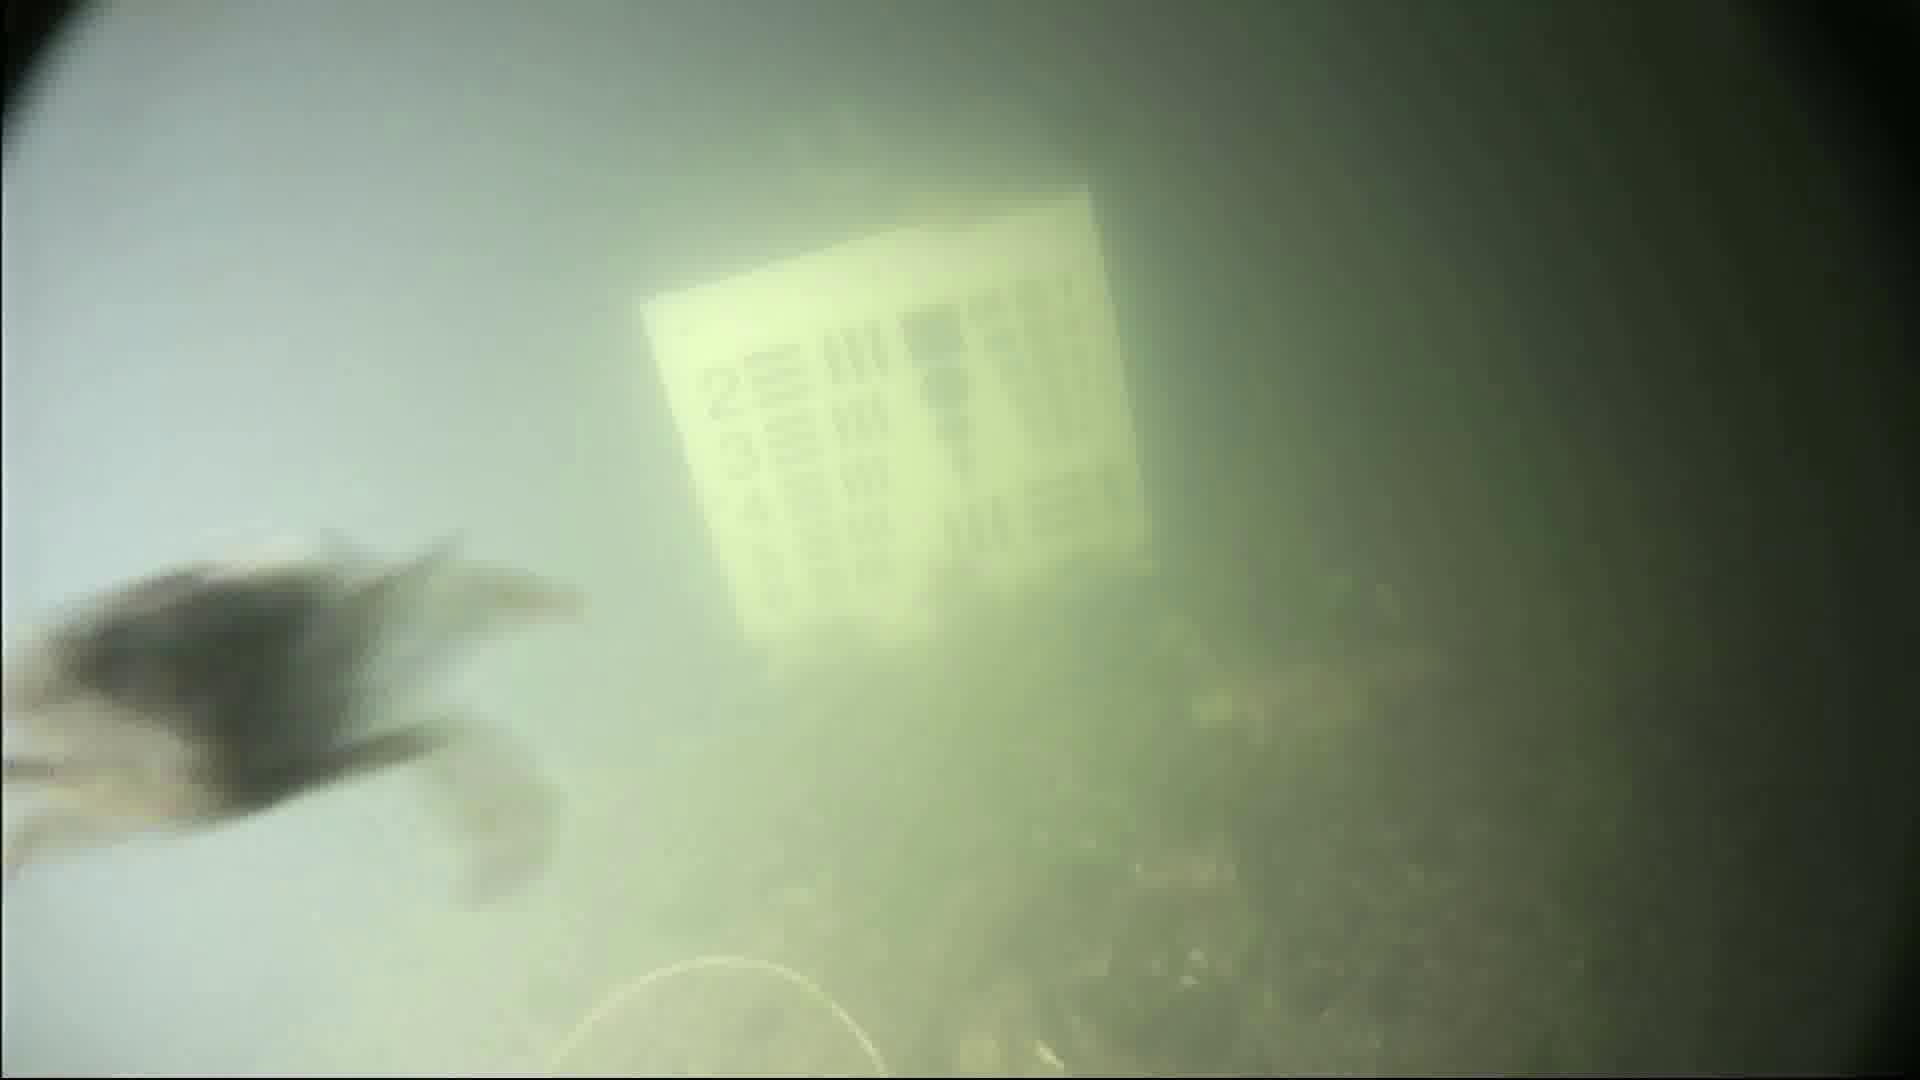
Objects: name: crab